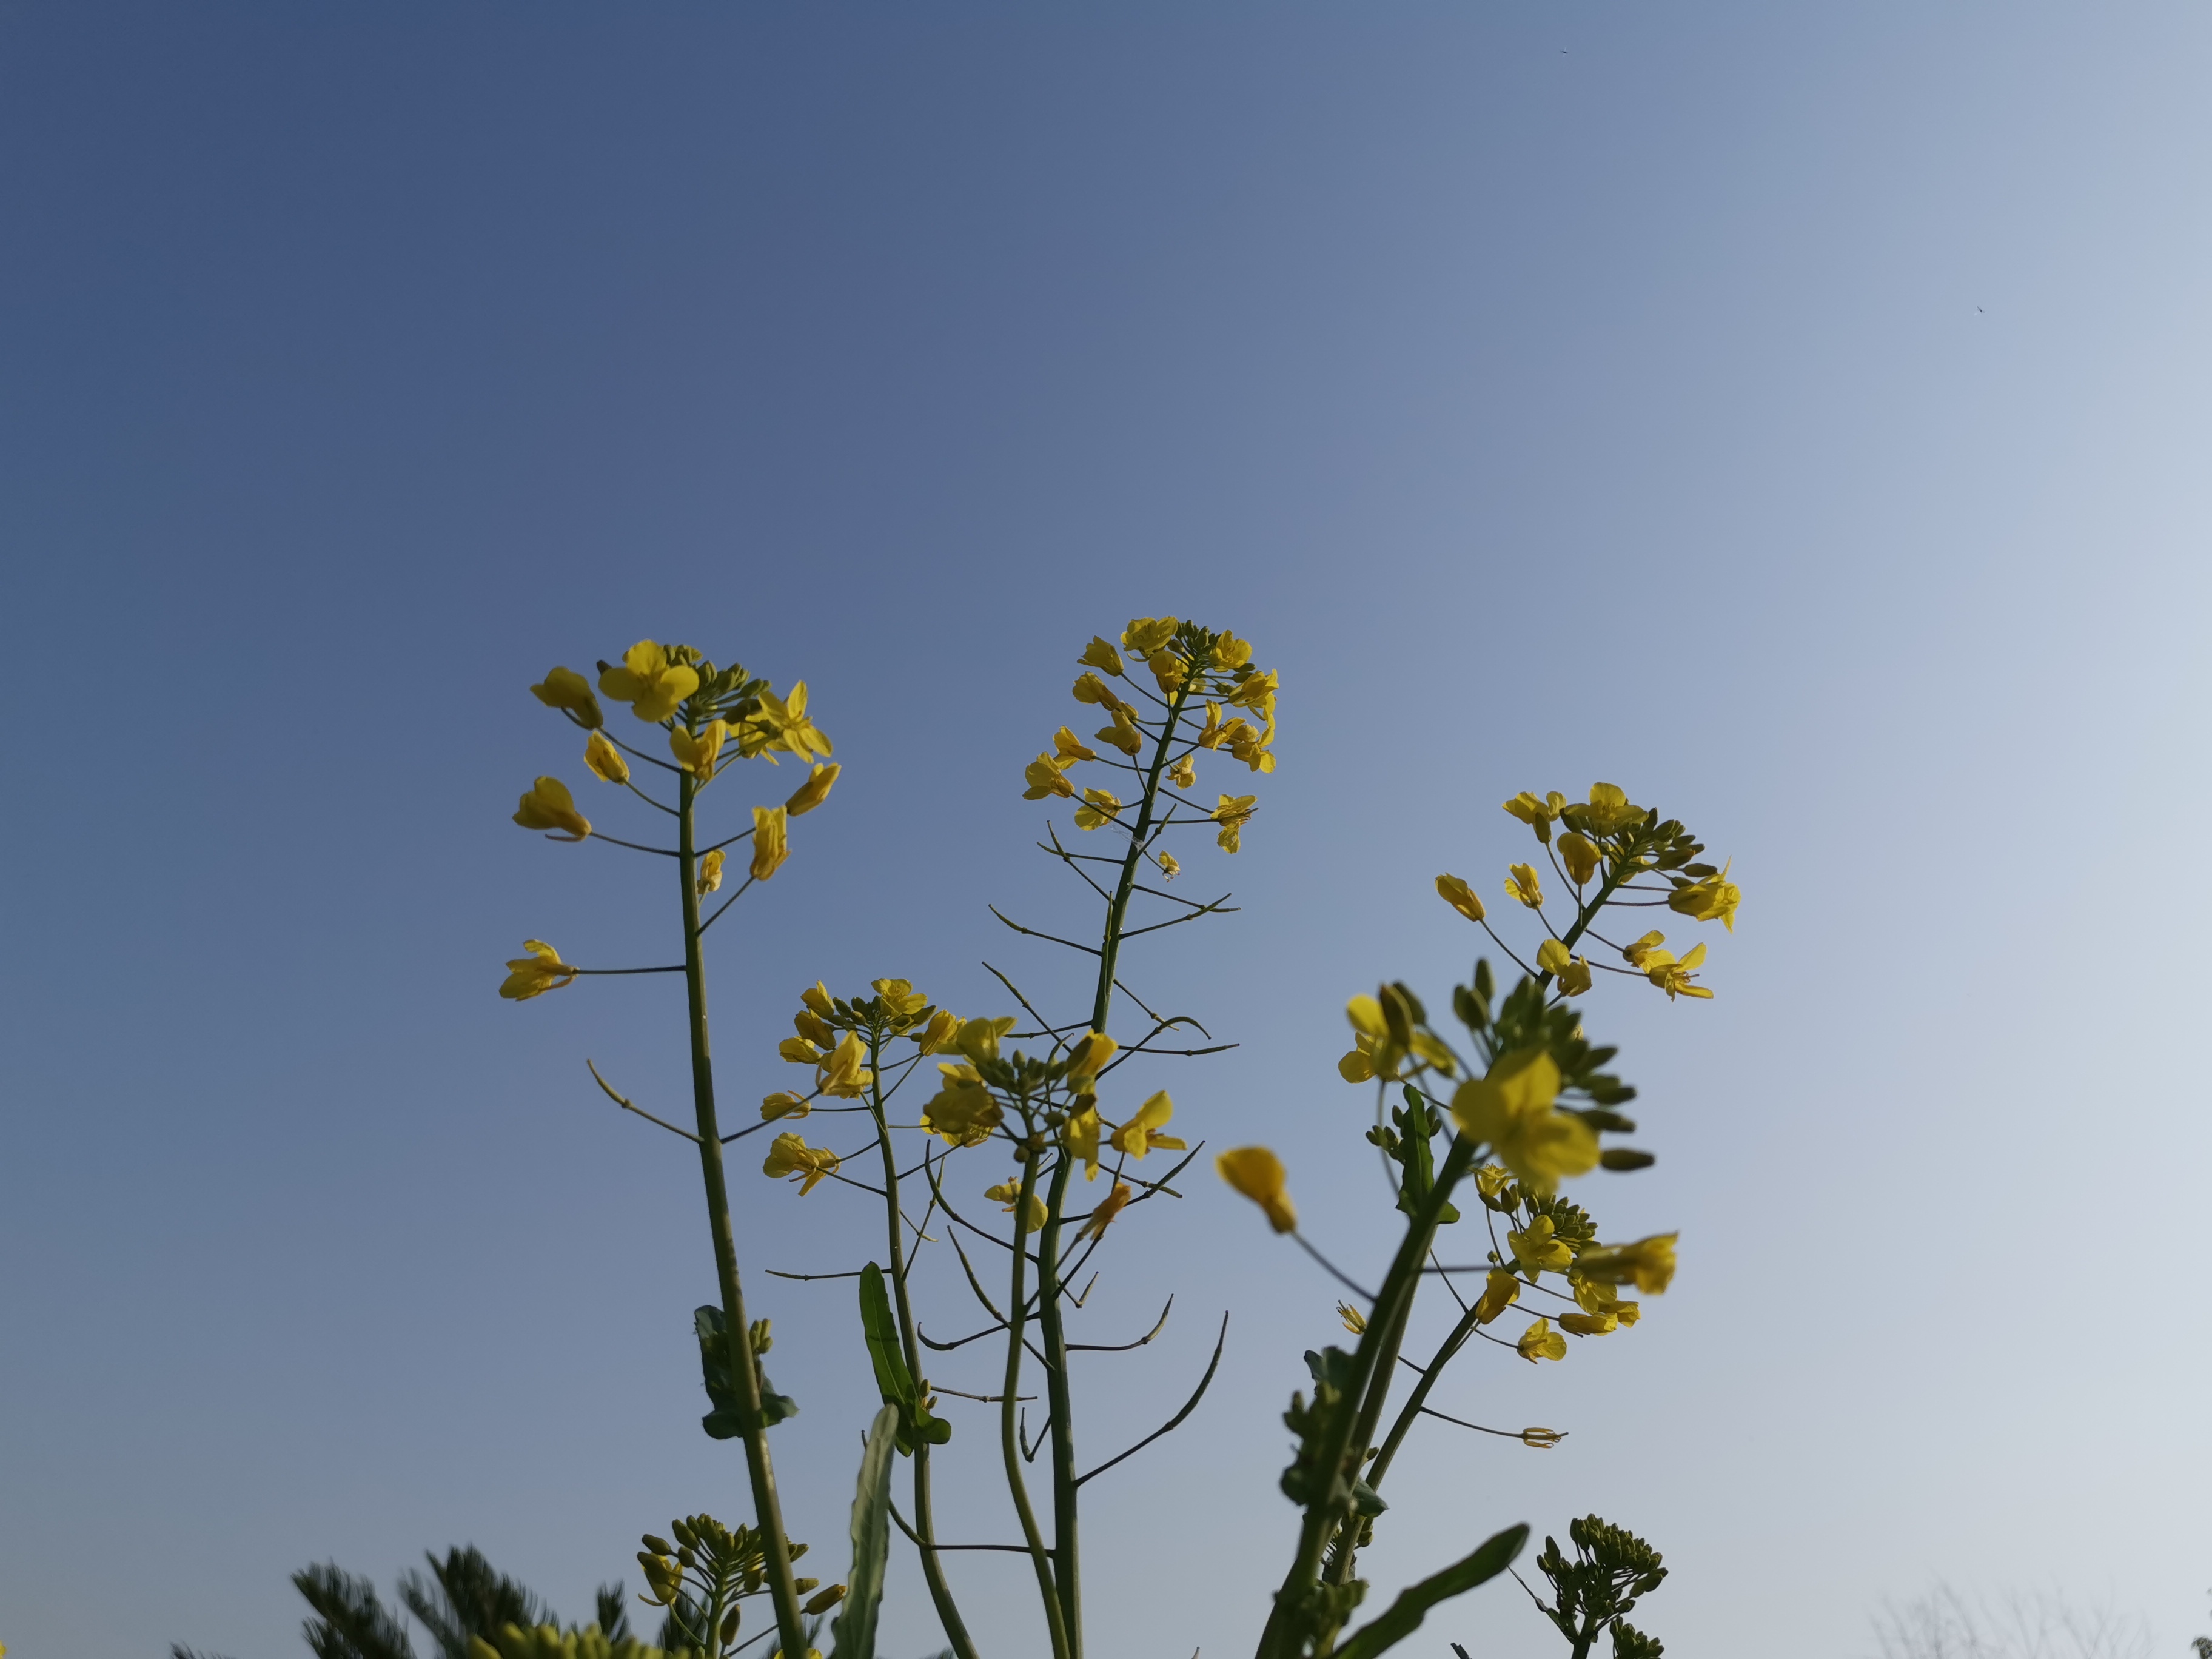
natural, flowering plant, flower, plant, yellow, sky, wildflower, spring, tanacetum balsamita, tansy, plant stem, Forb, Heracleum plant, wallflower, herbaceous plant, perennial plant